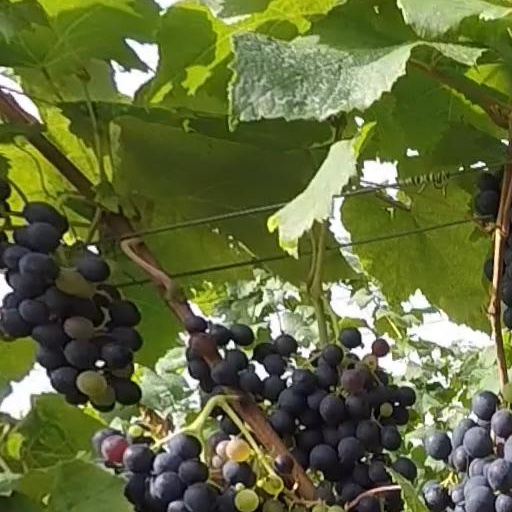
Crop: grape